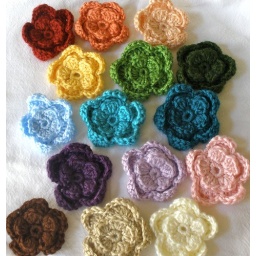
A bunch of crocheted rose hair or hat clips in a whole rainbow of colors!